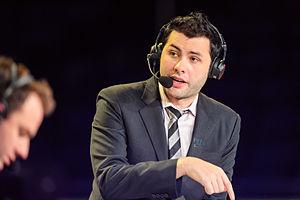
Nick ""Tasteless"" Plott (et Sean ""Day[9]"" Plott) à la BlizzCon 2014"
Les 2015 StarCraft II World Championship Series Global Finals sont les phases finales qui clôturent les 2015 StarCraft II World Championship Series et désignent un champion du monde de l'année 2015 parmi les seize premiers joueurs du classement WCS. Ils ont accumulé des points durant l'année en gagnant ou en obtenant de bonnes places dans les tournois réguliers : les World Championship Series, Global StarCraft II League et StarCraft II Starleague ; et dans les tournois partenaires WCS. Le titre de vainqueur des Global Finals est le plus prestigieux qui clôt toute une année de sport électronique sur StarCraft II ; de plus les Global Finals de 2015 sont la dernière compétition jouée sur l'extension Heart of the Swarm. Les huitièmes de finale sont joués le 1ᵉʳ novembre 2015 à Burbank en Californie, dans les studios de l'Electronic Sports League et les quarts, demies et finales à Anaheim, en Californie, pendant la BlizzCon les 6 et 7 novembre 2015.
Les StarCraft II World Championship Series sont une série de tournois de sport électronique sur le jeu StarCraft II organisés ou co-organisés par Blizzard Entertainment et créée en 2012. Ces compétitions sont diffusées en 2015 par l'Electronic Sports League, SPOTV Games et GOMeXP. Le total des gains s'élève à 1,6 million de dollars pour l'édition de 2015, divisé parmi les trois tournois principaux dont deux en Corée du Sud, un rassemblant les autres régions du monde ; et la finale mondiale. Il y a trois saisons pour chaque tournoi, dans lesquelles les joueurs accumulent des points pour se qualifier aux finales mondiales.